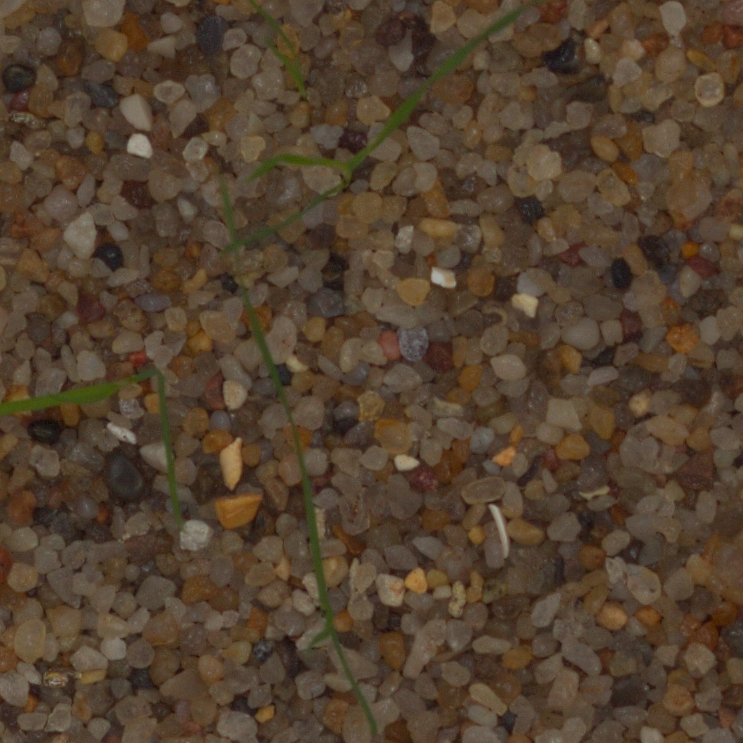
Label: loose_silkybent